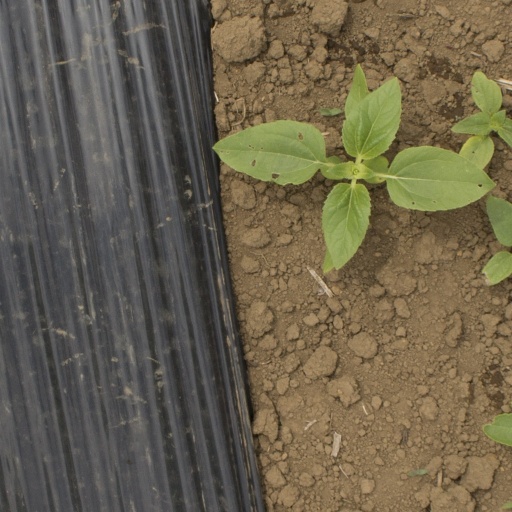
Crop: Jerusalem artichoke